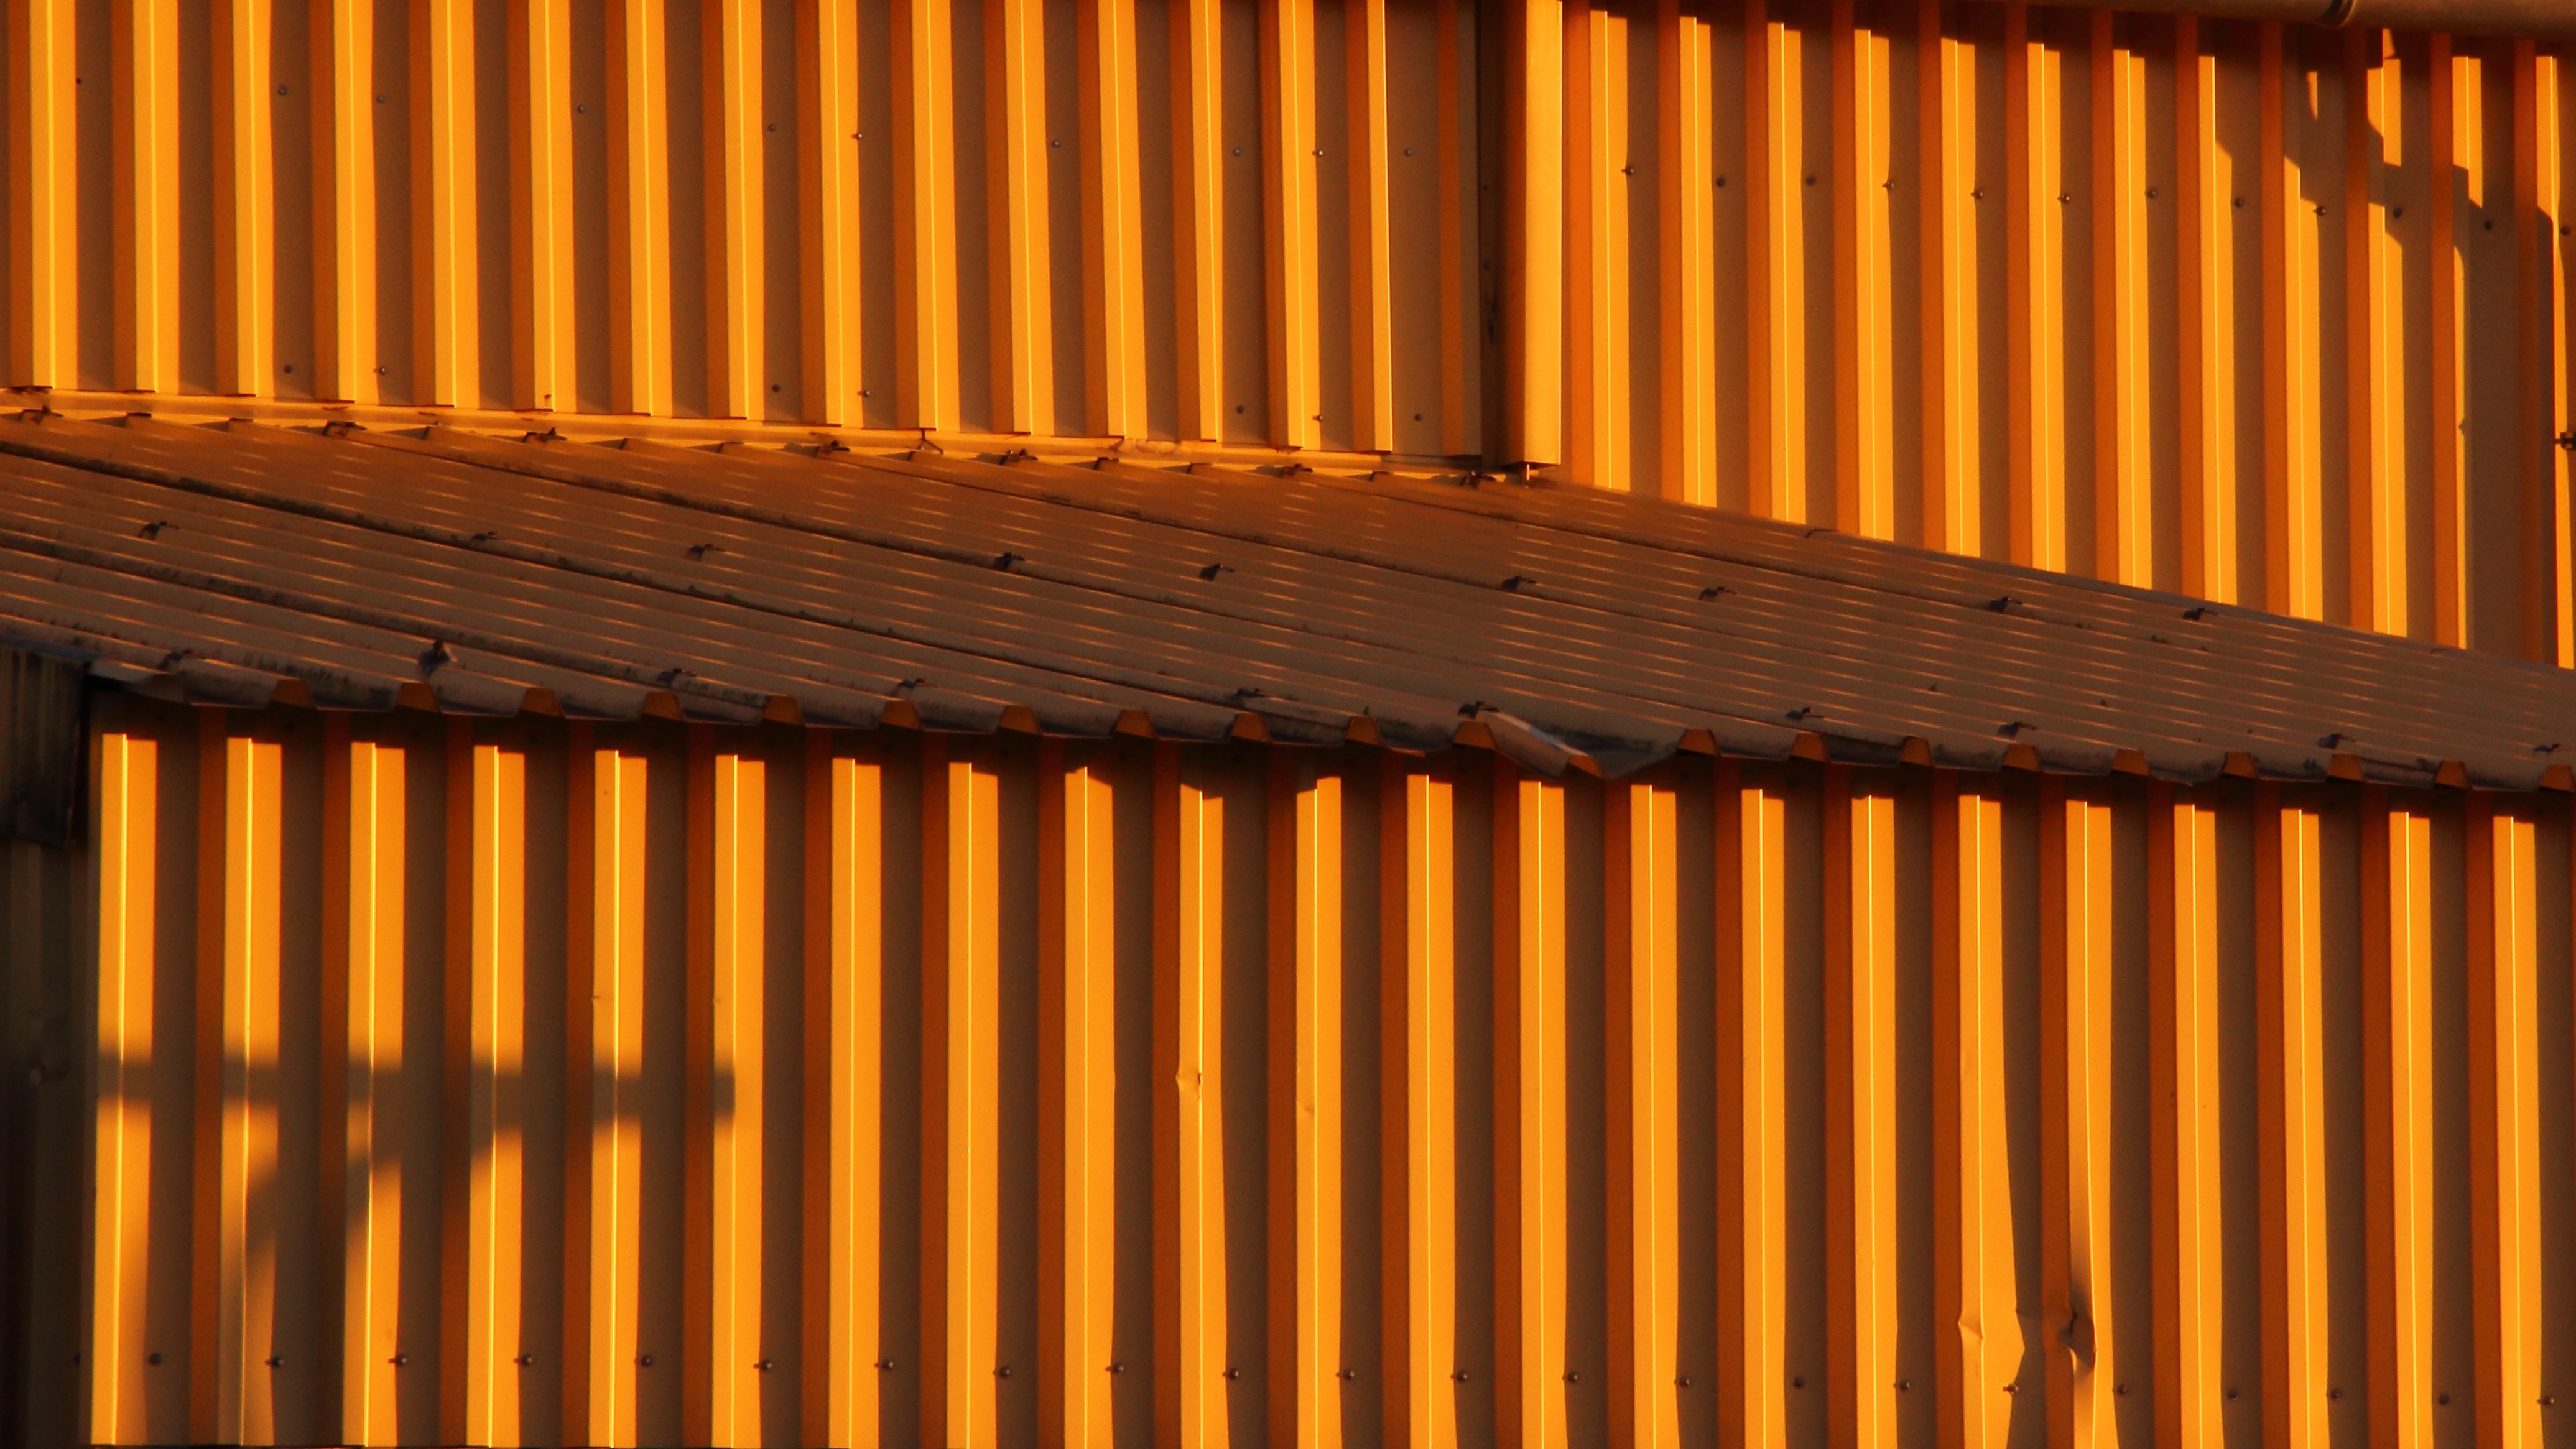
light, wood, sun, roof, building, pattern, line, golden, shadow, facade, yellow, interior design, warehouse, design, window covering, outdoor structure